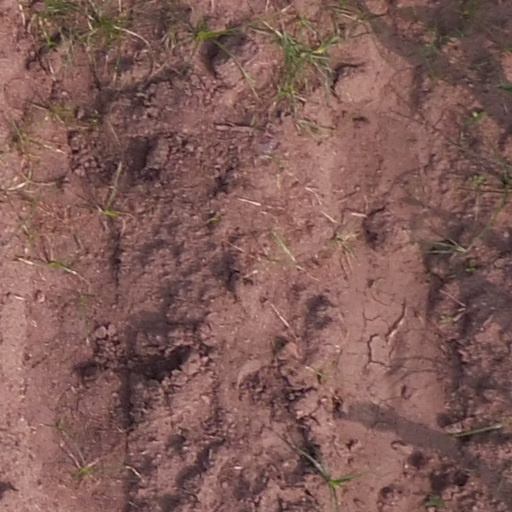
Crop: maize; corn